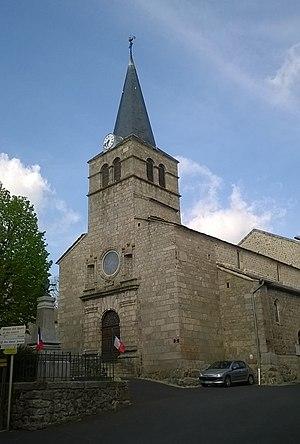
montregard13
Montregard est une commune française située dans le département de la Haute-Loire en région Auvergne-Rhône-Alpes.